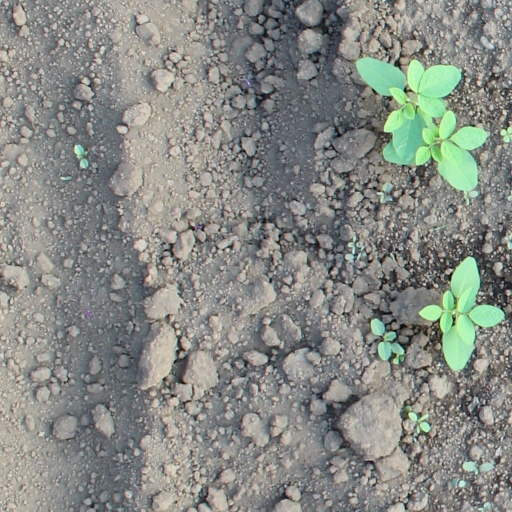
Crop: soybean